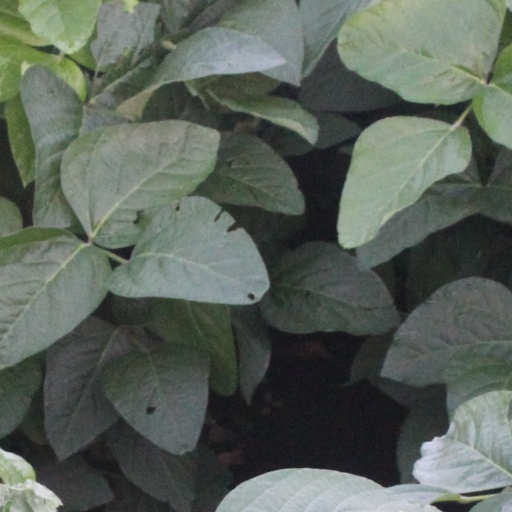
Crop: soybean